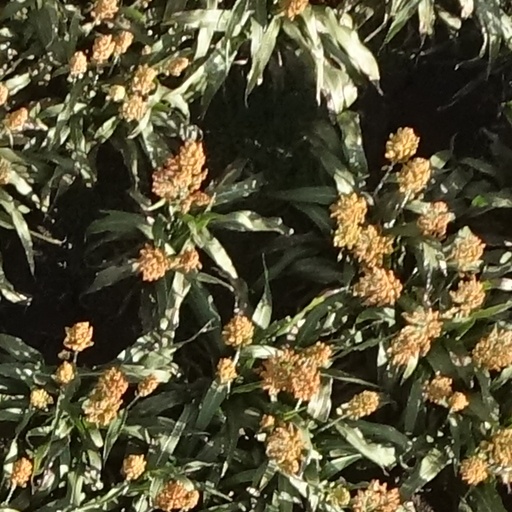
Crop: sorghum